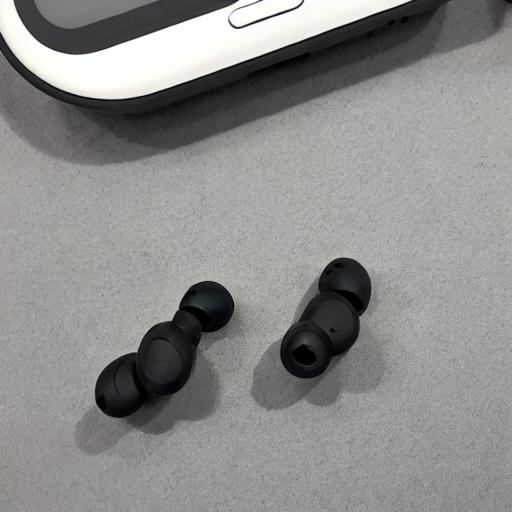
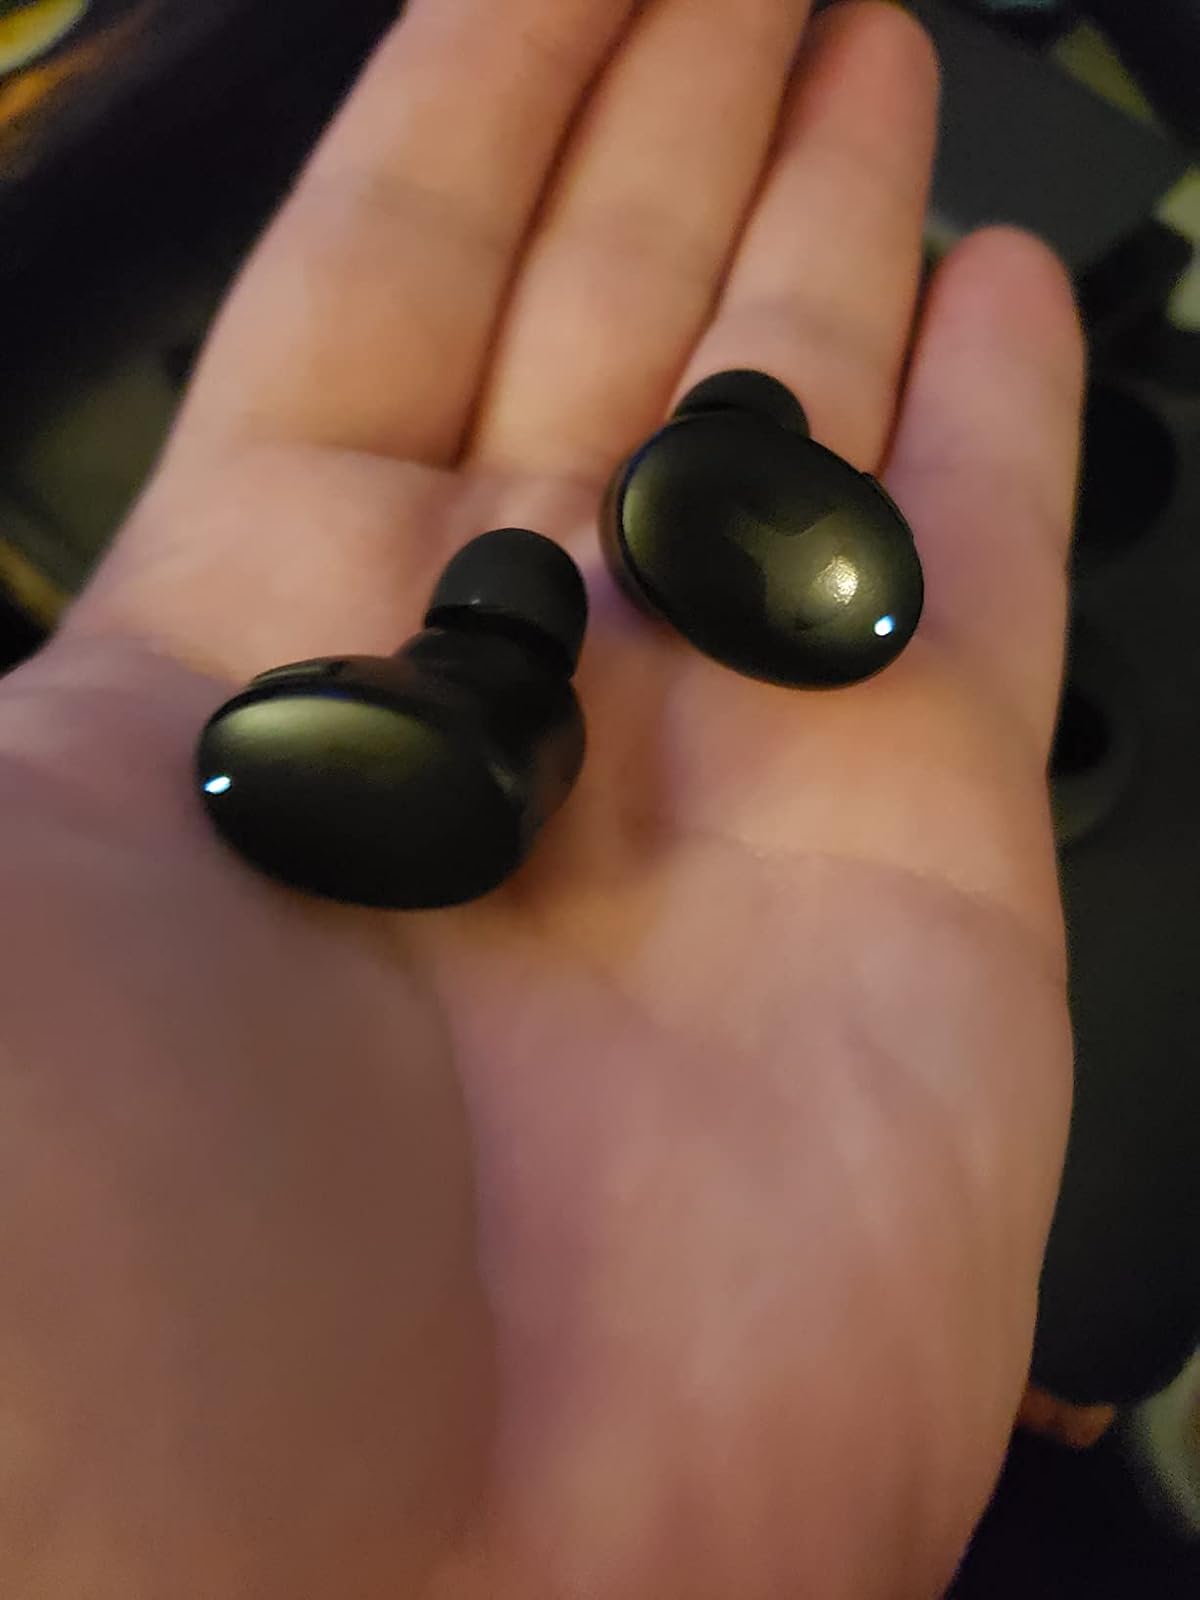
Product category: earbuds
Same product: no